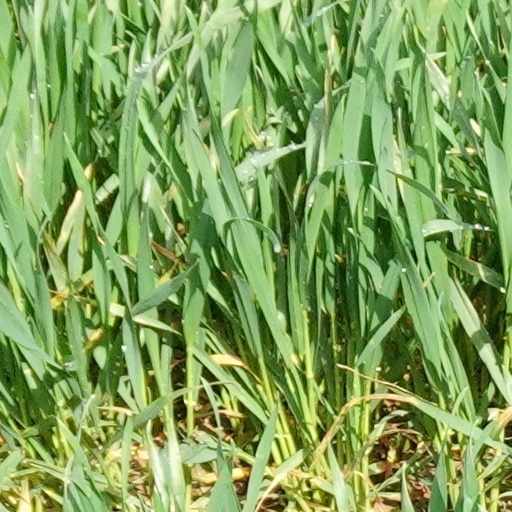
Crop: wheat